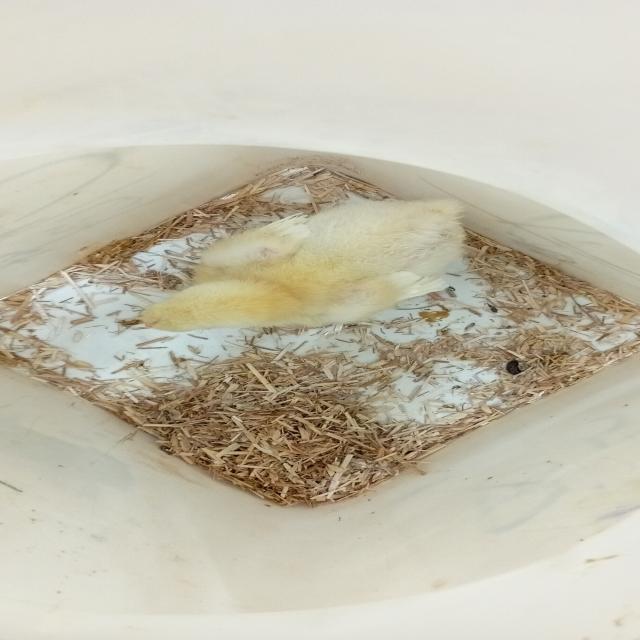
Weight: 198 g